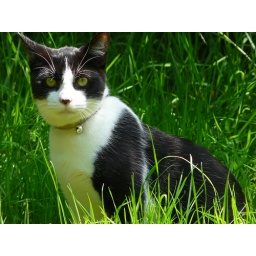
black & white in color!